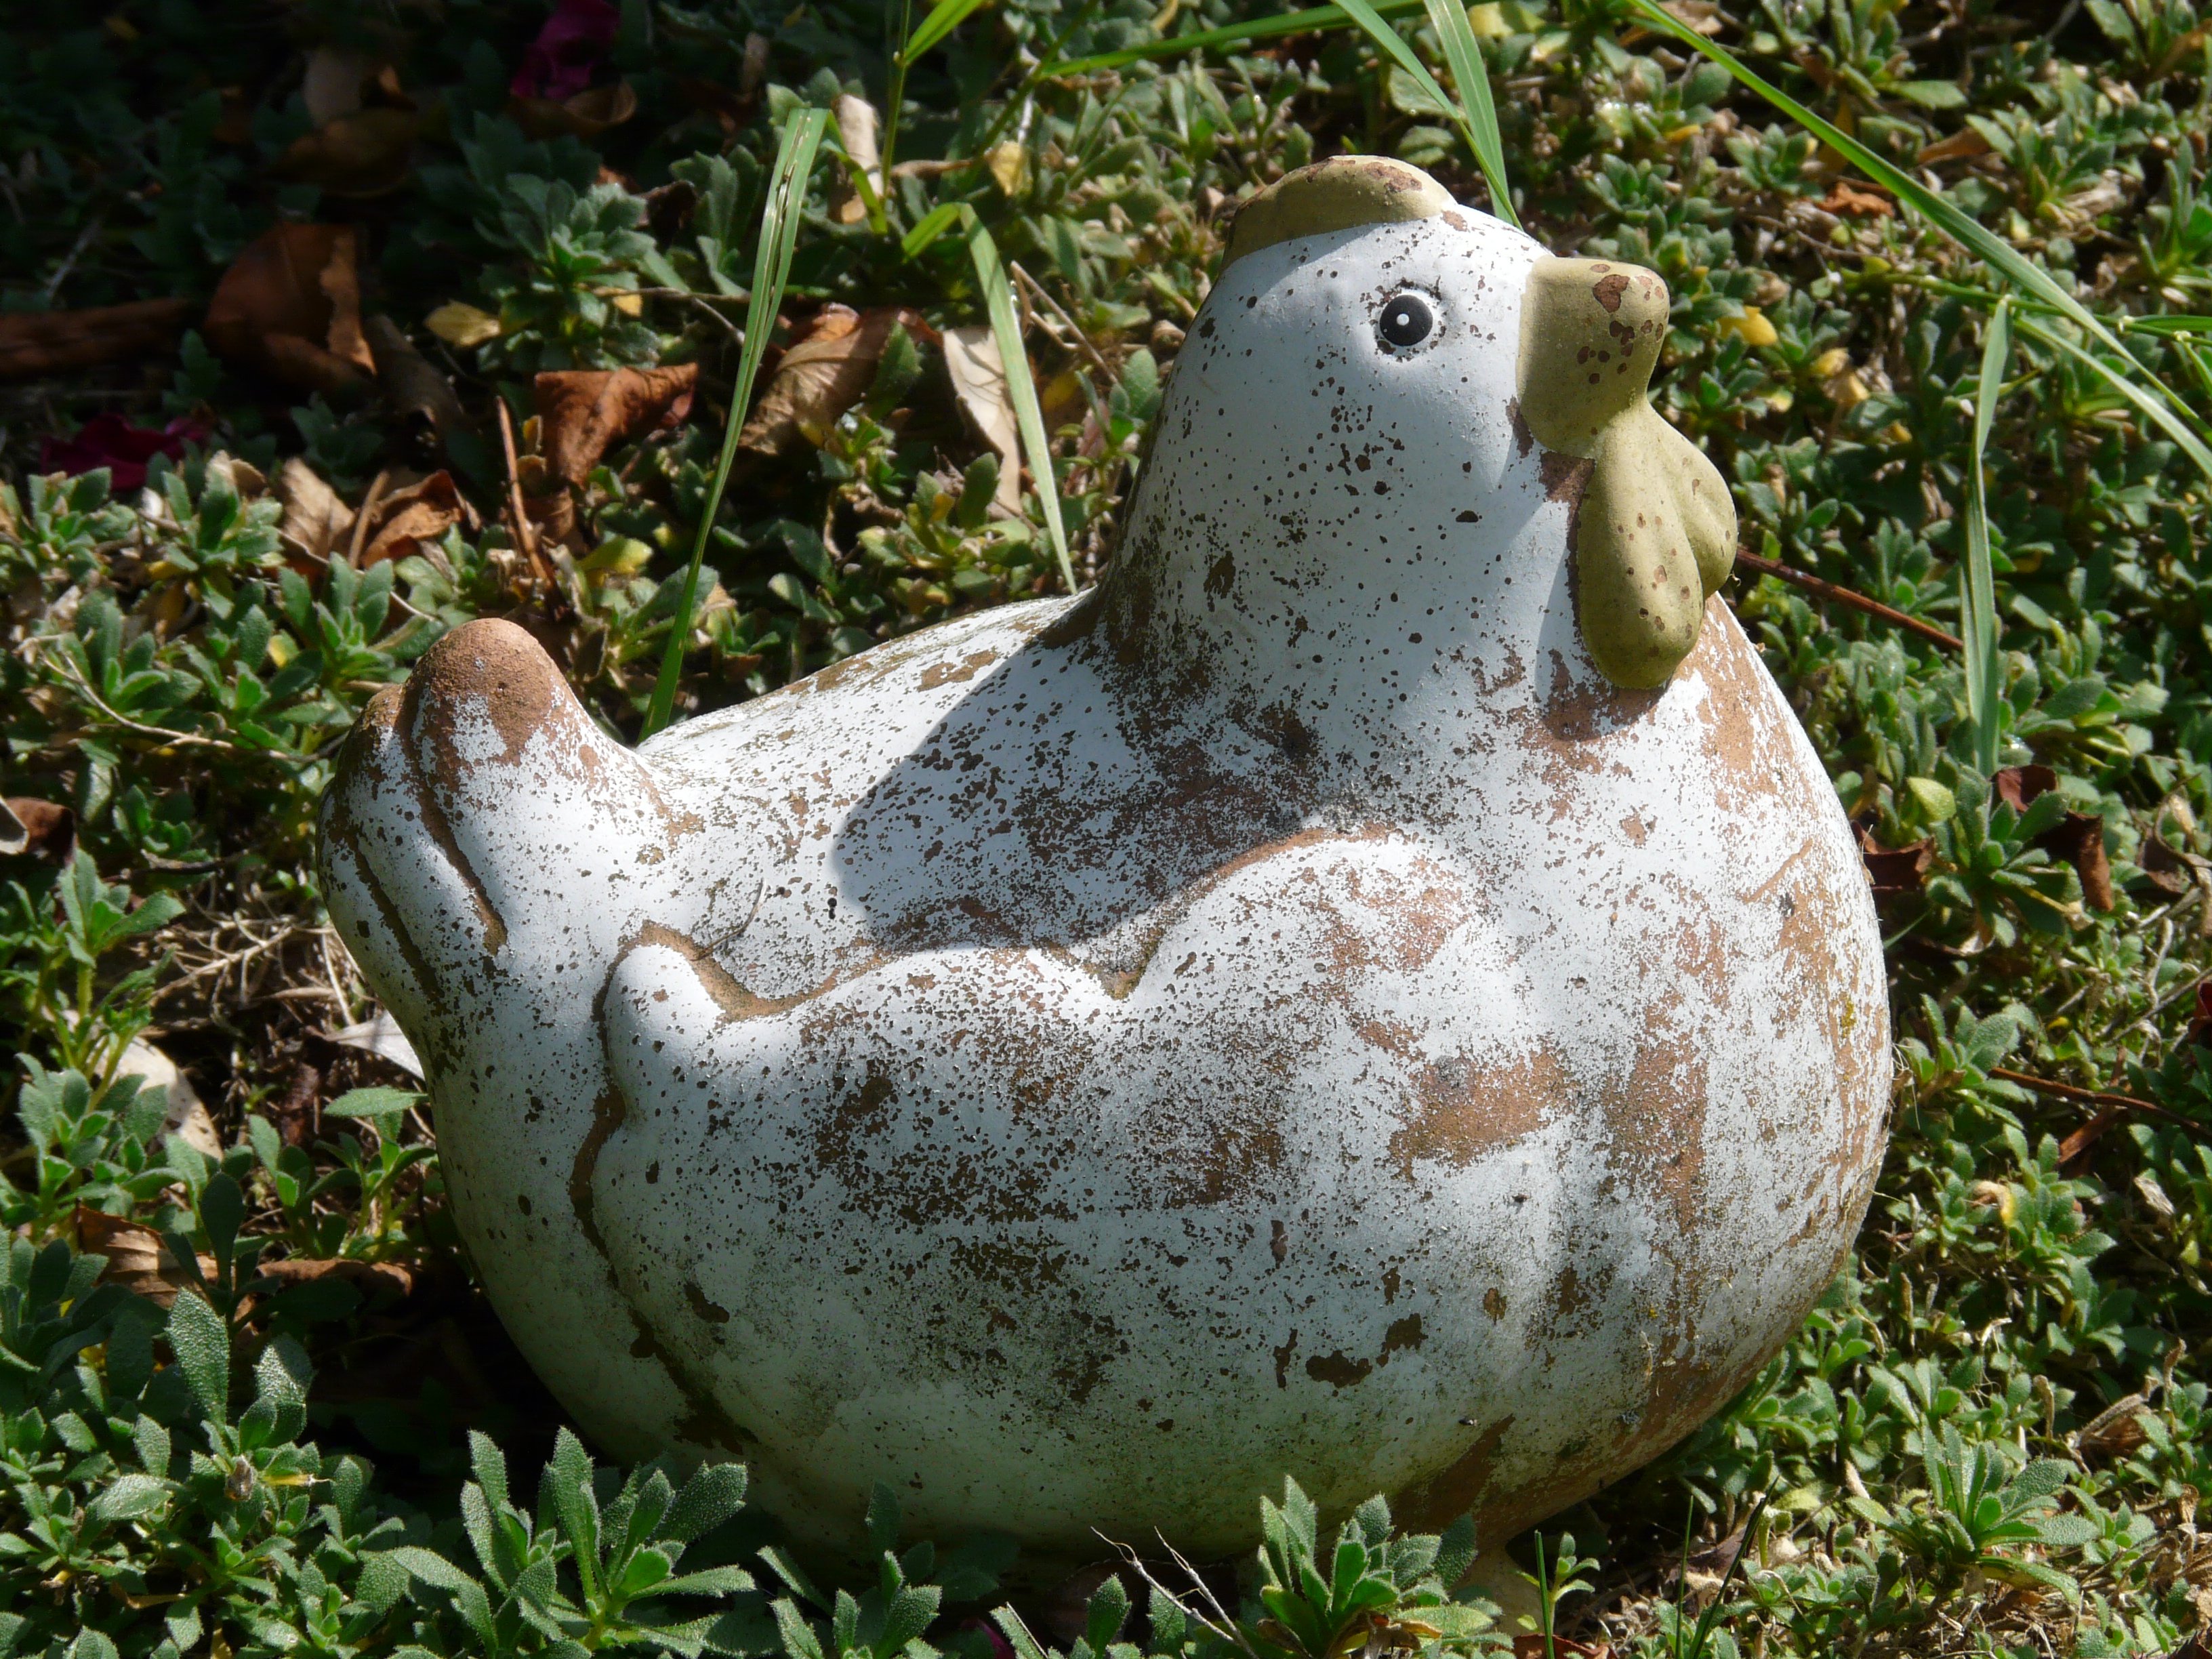
nature, grass, rock, bird, wildlife, statue, zoo, ceramic, garden, chicken, fauna, ornament, sculpture, art, figure, garden figurines, harbor seal